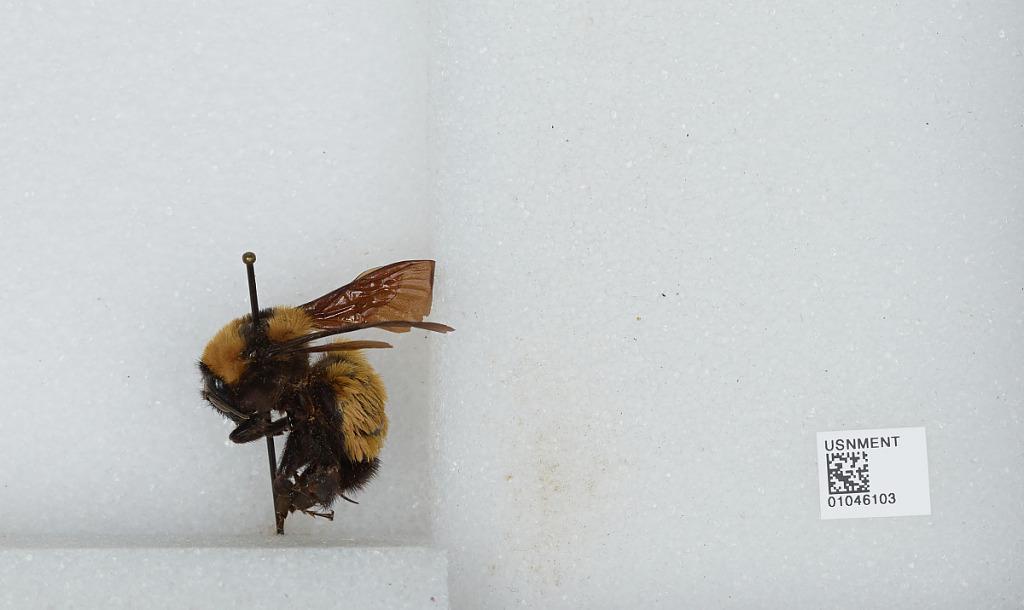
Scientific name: Bombus sp.